Queen's Own Hussars

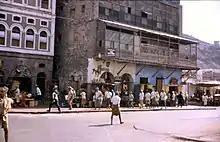
A view of Aden in 1960 when the regiment was deployed there

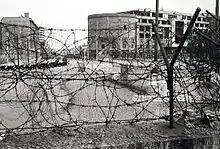
A view of Berlin in 1965 when the regiment was deployed there

The regiment was re-roled as a training regiment based at Cambrai Barracks at Catterick Garrison in February 1965, except for one squadron which was deployed as Berlin Armoured Squadron in West Germany. In February 1967 the regiment moved to Maresfield Camp from where squadrons were deployed to Aden in July 1967, to Sharjah in July 1967, to Singapore in October 1968 and to Cyprus in June 1969. It was re-roled again as an armoured regiment in 7th Armoured Brigade based at Caen Barracks in Hohne in August 1970: from there squadrons were deployed to Northern Ireland at the height of the Troubles. It moved to Bovington Camp as the RAC Centre regiment in August 1974 and to Hobart Barracks in Detmold as an armoured regiment in 20 Armoured Brigade in May 1976 from where further tours in Northern Ireland were conducted. The regiment returned to Cambrai Barracks at Catterick as RAC Training Regiment in April 1983 and then re-roled as armoured regiment for 22nd Armoured Brigade at Caen Barracks in Hohne in January 1985. From there squadrons were deployed to Cyprus for duty as an armoured reconnaissance unit and to Northern Ireland for duty as the Maze prison guard force.